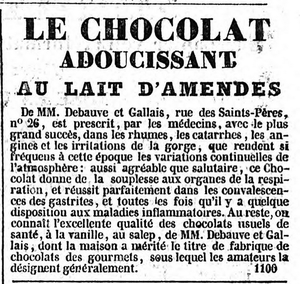
Réclame d'avril 1833 de la maison de chocolat Debauve et Gallais
Debauve & Gallais, est une entreprise chocolatière française, fondée par Sulpice Debauve en 1800. L'entreprise est renommée lorsque Sulpice Debauve est rejoint par son neveu, Jean Baptiste Auguste Gallais en 1823. Après avoir été le fournisseur de Napoléon Iᵉʳ, l'entreprise se voit décerner en 1819 le titre de fournisseur attitré de la cour de France, et sera le fournisseur officiel en chocolats des rois Louis XVIII, Charles X et Louis-Philippe.